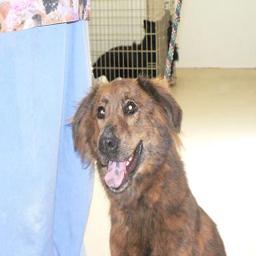
Animal: dogs